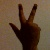
The image shows a hand gesture representing the number 3 in Indian Sign Language.